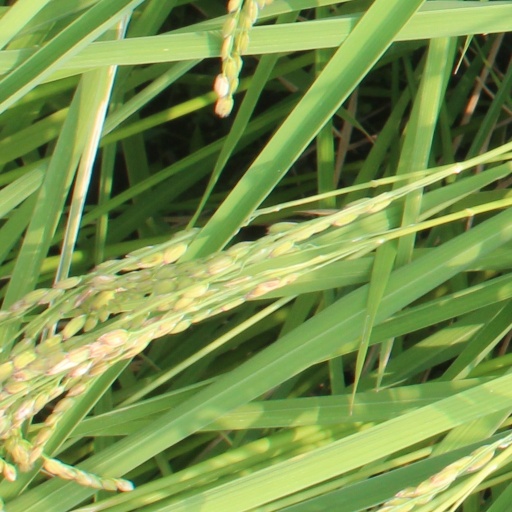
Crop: rice